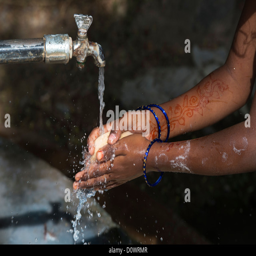
girl washing hands with soap at a communal water tap in rural village .